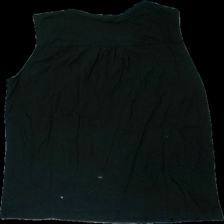
View: back
Type: Tank top
Category: Ladies
Brand: Missing
Colors: Black
Material: 100% cotton
Cut: Regular
Season: Summer
Stains: Minor
Damage: fläck
Damage location: bottom right
Damage 2 location: middle right
Damage 3 location: middle center
Price range: <50
Recommended usage: Export
Description: svart linne med knappar fram och fläck. hårig